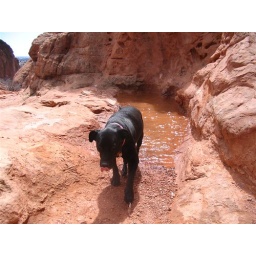
Puma the wonder dog emerges from a dip in a small pool of water during a hike in Colorado